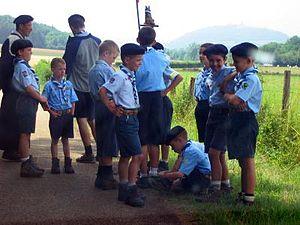
Louveteaux français (Scouts de Doran) en pause lors d'une promenade. L'uniforme porté correspond à l'uniforme historique du scoutisme français.
Le louvetisme est une méthode d’éducation scoute adaptée aux garçons et filles de 8 à 12 ans. Le cadre ludique généralement utilisé est celui que l'on trouve dans le Livre de la jungle de Rudyard Kipling.